Canada–Colombia Free Trade Agreement

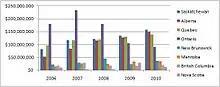
Exports of Canadian provinces to Colombia ($CAD)

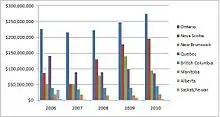
Imports of Canadian provinces from Colombia ($CAD)

According to Statistics Canada, this is the 2010 trade balance Canada had with other countries: